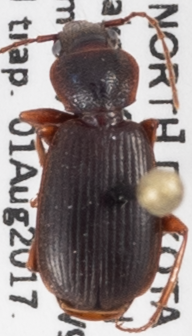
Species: Cymindis cribricollis
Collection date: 2017-08-01
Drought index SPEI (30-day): -1.258
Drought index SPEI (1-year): -0.432
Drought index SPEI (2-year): -0.46